Laura Bush

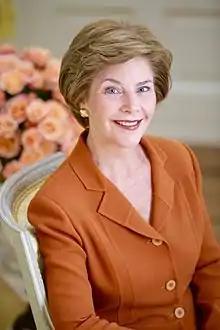
Official portrait, 2005

Laura Lane Welch Bush (née Welch; born November 4, 1946) is an American educator who was the first lady of the United States from 2001 to 2009 as the wife of George W. Bush, the 43rd president of the United States. Bush was previously the first lady of Texas from 1995 to 2000 when her husband was governor.